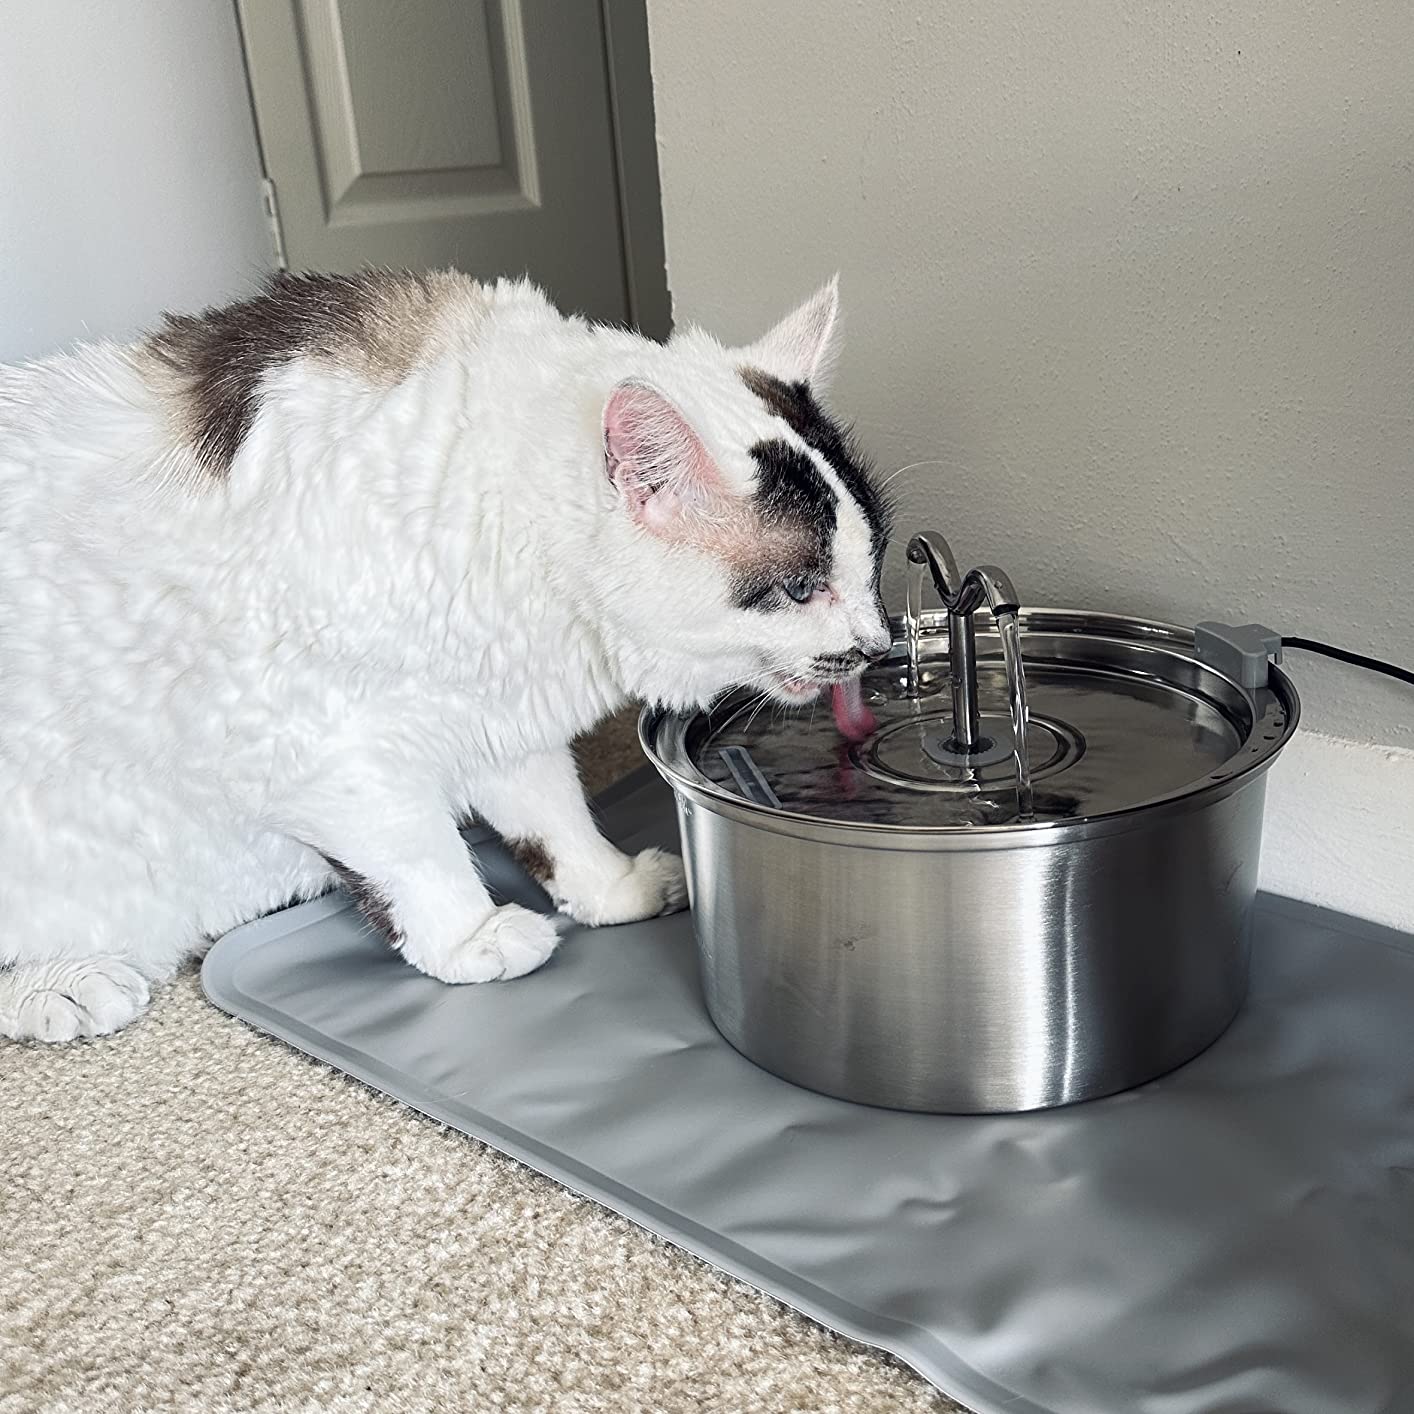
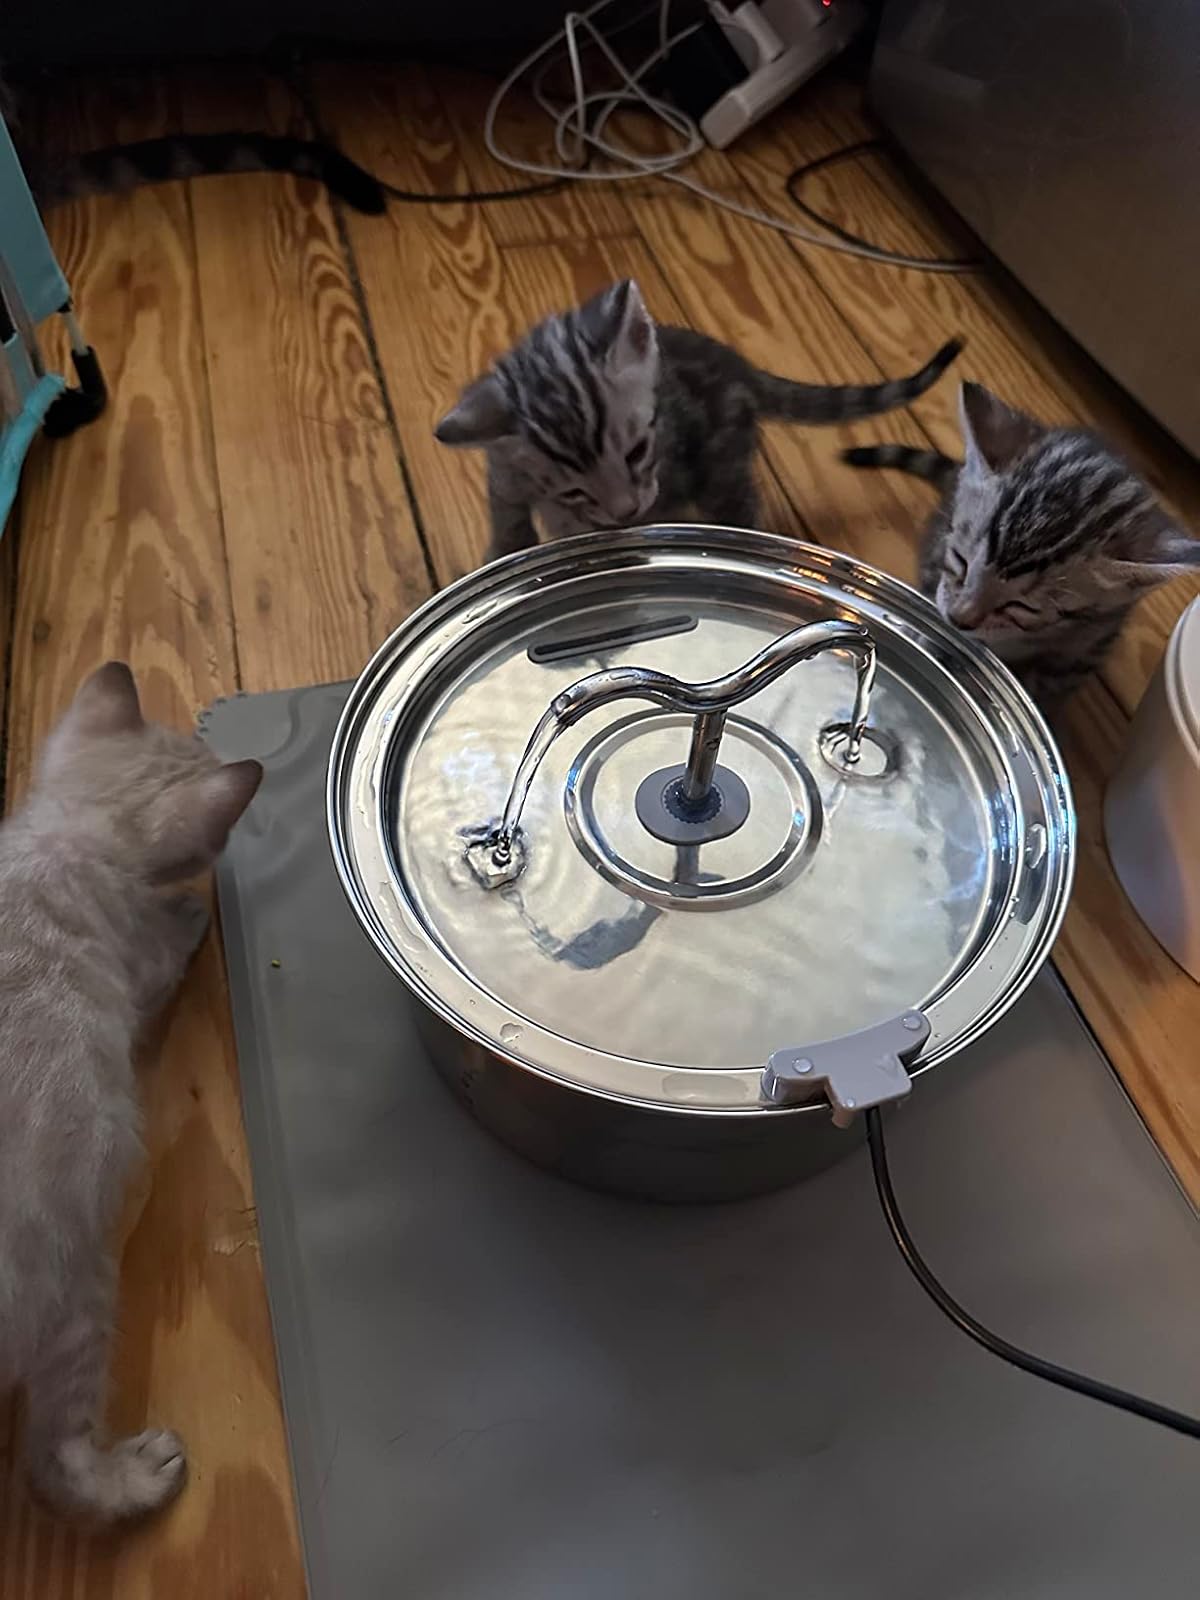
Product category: items_bowl
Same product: yes